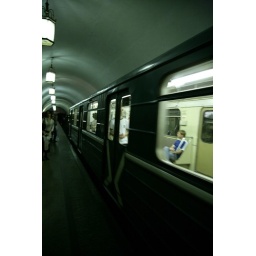
guy in blue shirt on the train